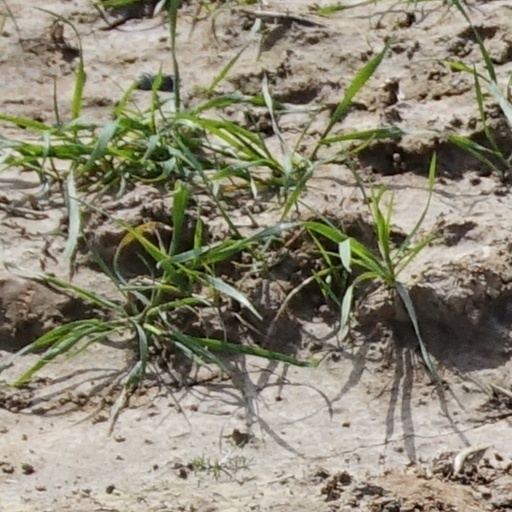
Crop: wheat